Space Shuttle Challenger disaster

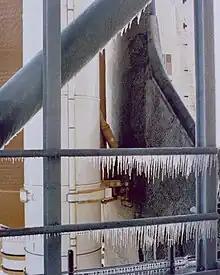
The underside of the orbiter wing and the SRB behind the structure of the service tower. The service tower has numerous icicles.

When the teleconference prepared to hold a recess to allow for private discussion amongst Morton Thiokol management, Allan J. McDonald, Morton Thiokol's Director of the Space Shuttle SRM Project who was sitting at the KSC end of the call, reminded his colleagues in Utah to examine the interaction between delays in the primary O-rings sealing relative to the ability of the secondary O-rings to provide redundant backup, believing this would add enough to the engineering analysis to get Mulloy to stop accusing the engineers of using inconclusive evidence to try and delay the launch. When the call resumed, Morton Thiokol leadership had changed their opinion and stated that the evidence presented on the failure of the O-rings was inconclusive and that there was a substantial margin in the event of a failure or erosion. They stated that their decision was to proceed with the launch. When McDonald told Mulloy that, as the onsite representative at KSC he would not sign off on the decision, Mulloy demanded that Morton Thiokol provide a signed recommendation to launch; Kilminster confirmed that he would sign it and fax it from Utah immediately, and the teleconference ended. Mulloy called Arnold Aldrich, the NASA Mission Management Team Leader, to discuss the launch decision and weather concerns, but did not mention the O-ring discussion; the two agreed to proceed with the launch.